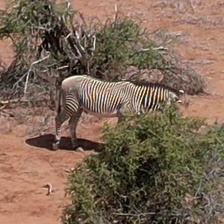
Pose orientation: right